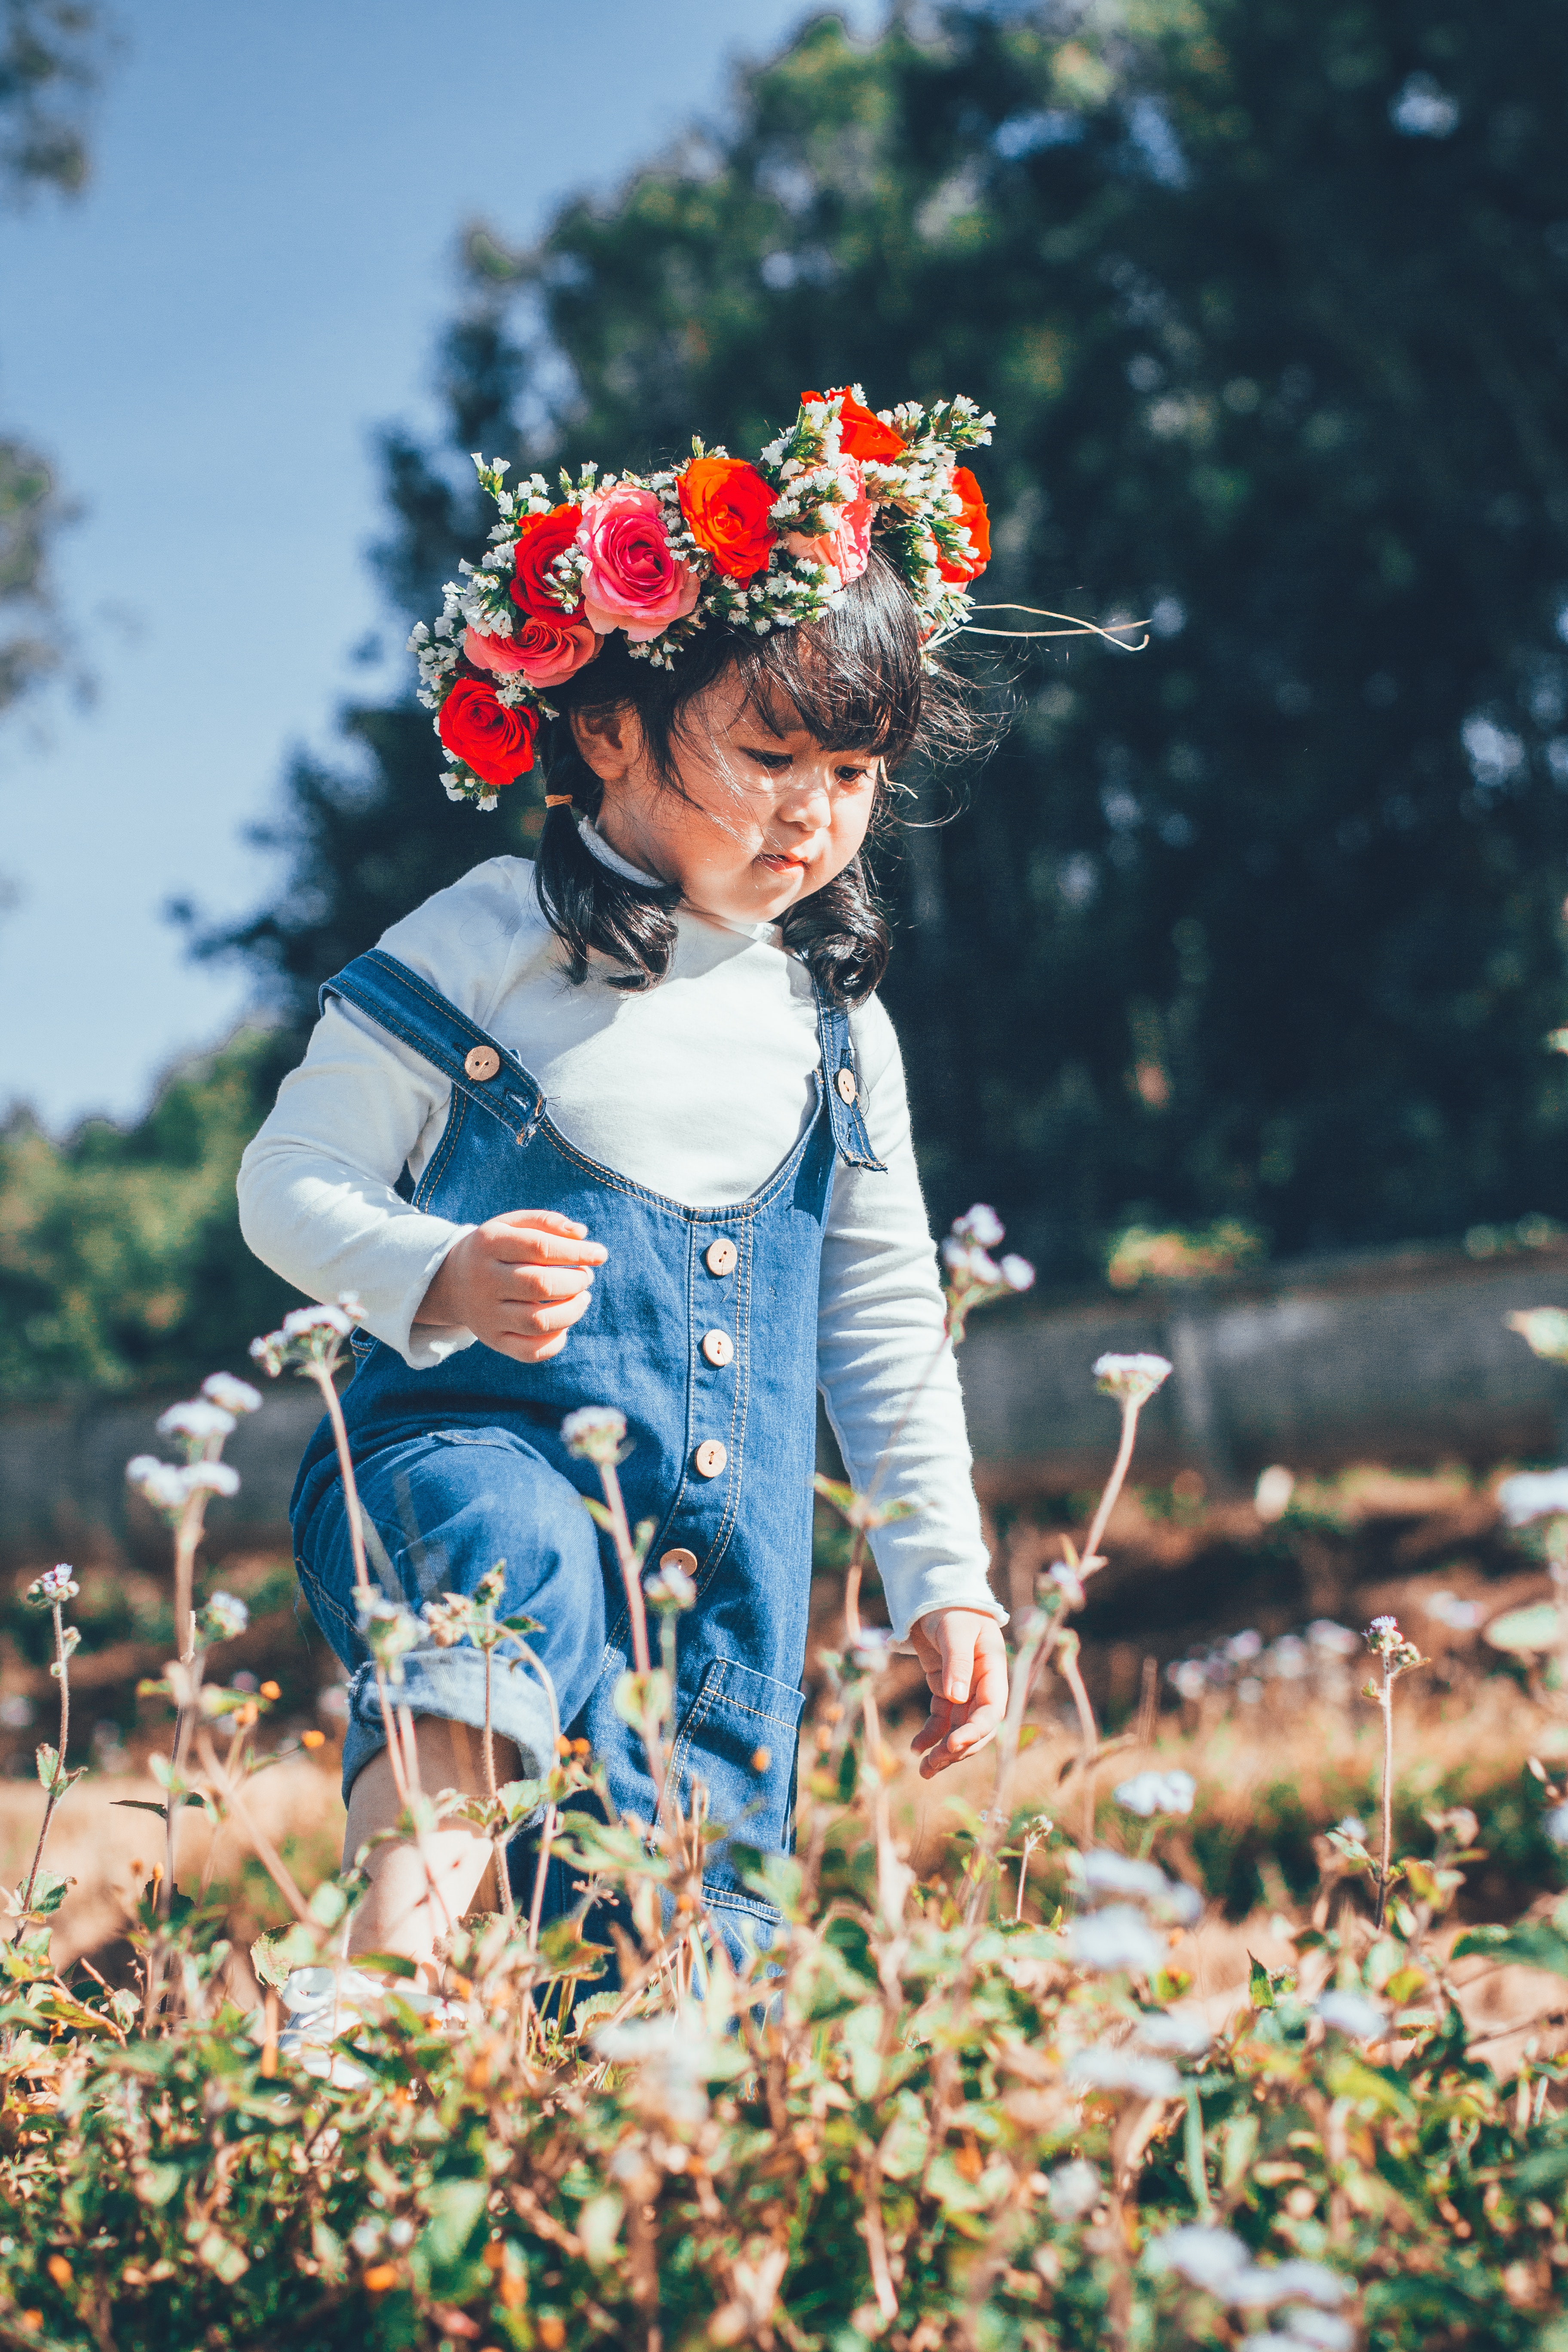
People in nature, child, yellow, grass, spring, botany, leaf, summer, tree, plant, grass family, photography, flower, wildflower, toddler, headgear, sunlight, autumn, happy, smile, headpiece, portrait photography, photo shoot, hair accessory